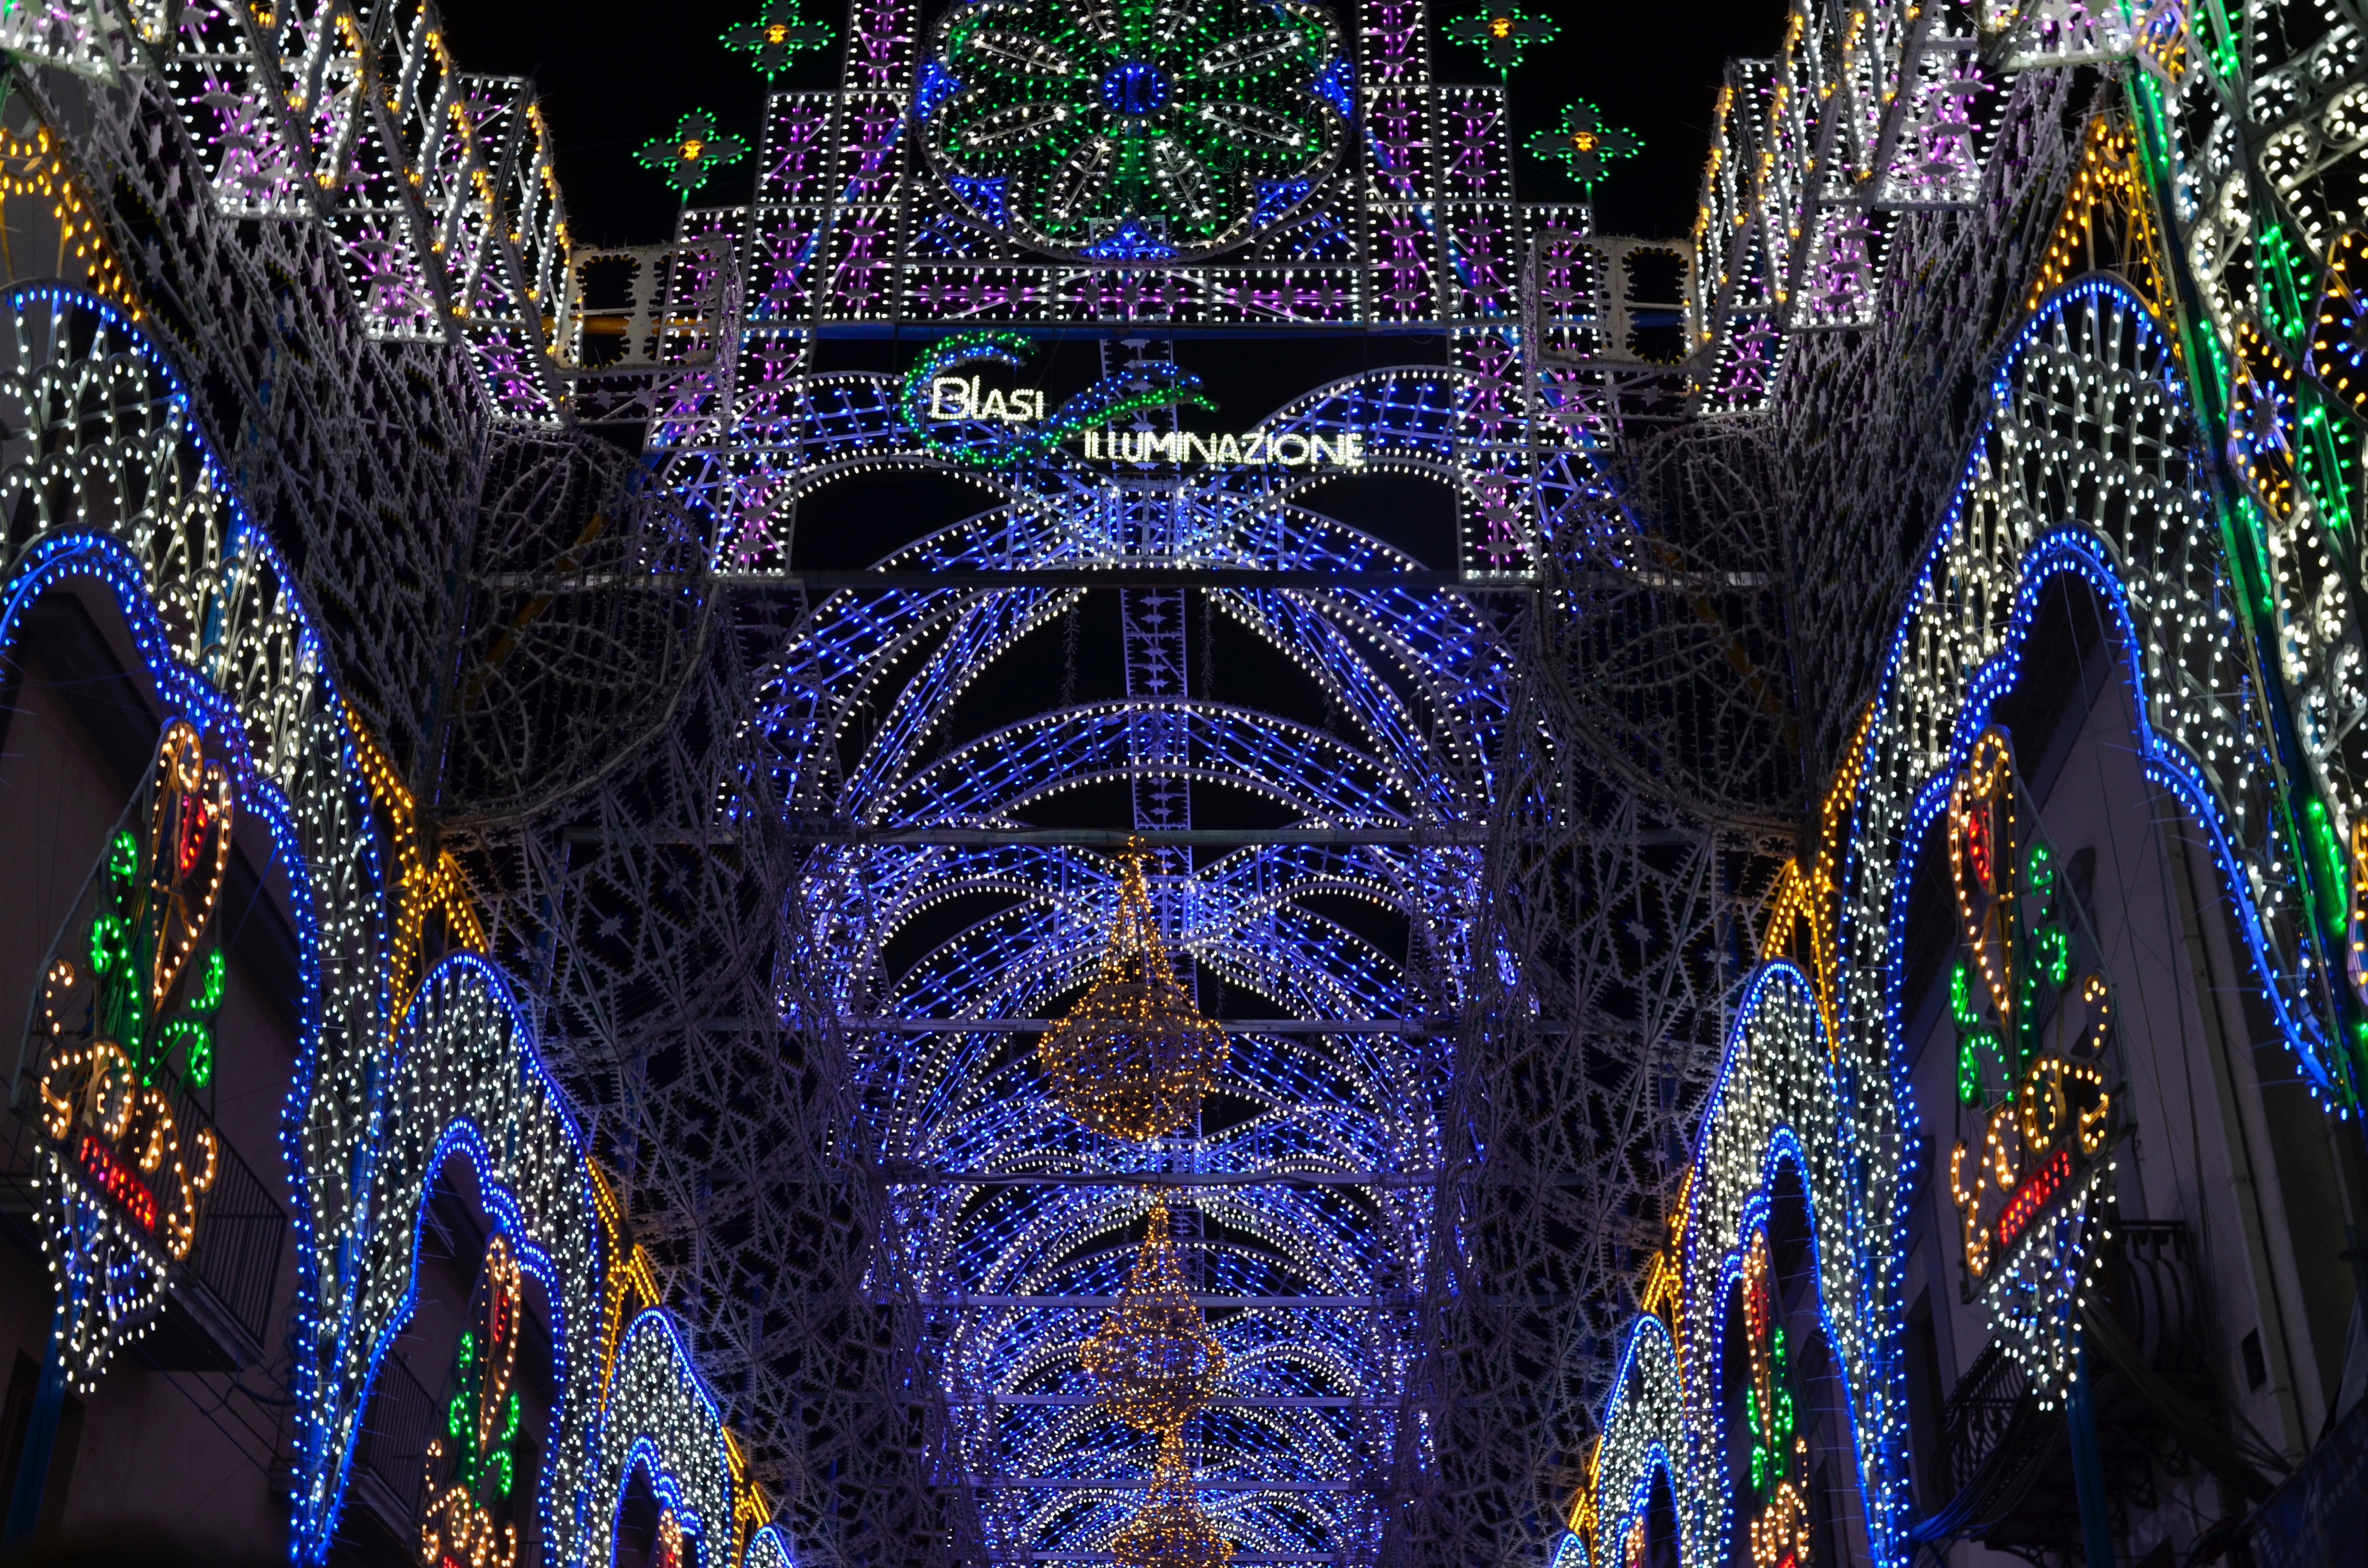
work, music, color, show, movement, christmas decoration, lights, colors, symmetry, passion, feast, christmas lights, solofra, illuminations, psychedelic art